2010 Viña del Mar International Song Festival

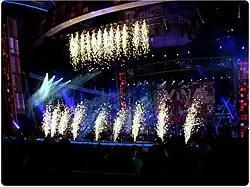
Oberture of the festival.

Canadian singer Paul Anka, Latin Grammy-winning Mexican band Reik, Chilean tropical sensation Américo y La Nueva Alegría, reggaeton performer Tito El Bambino and the humorist Coco Legrand were the first artists confirmed to attend the 51st edition of the festival. On December 3, 2009, three new acts were confirmed for the main show, Ricardo Arjona, Spanish singer Raphael, Argentine electropop band Miranda!, Latin Grammy Award-nominated Reggaetón singer Don Omar, humorist Bombo Fica and part of the judges the ex-RBD, Anahí and La Ley former Beto Cuevas. On December 4, 2009, Los Fabulosos Cadillacs and La Noche were confirmed to perform at the show, and La Noche's leader Leo Rey, Los Nocheros' member Jorge Rojas for judges in the international and folklore competition respectively, along with the Colombian pop revelation Fanny Lu.